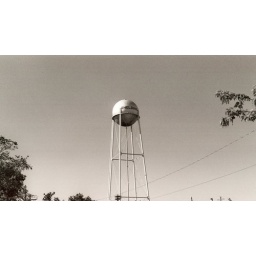
Town water tower located in Sheldahl Iowa taken on 8/16/10.Minolta Vectis 2000 Camera APSKodak Advantix 400 B&amp;amp;W film